Describe the emotion expressed in this image:  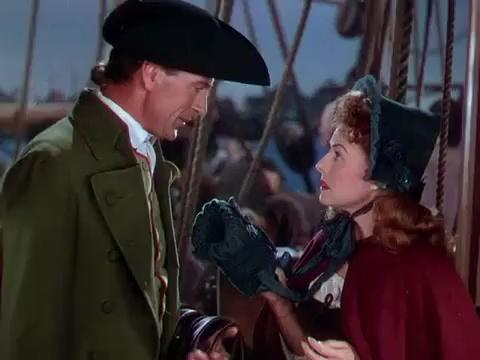
This person displays Pain, valence and arousal with low intensity.